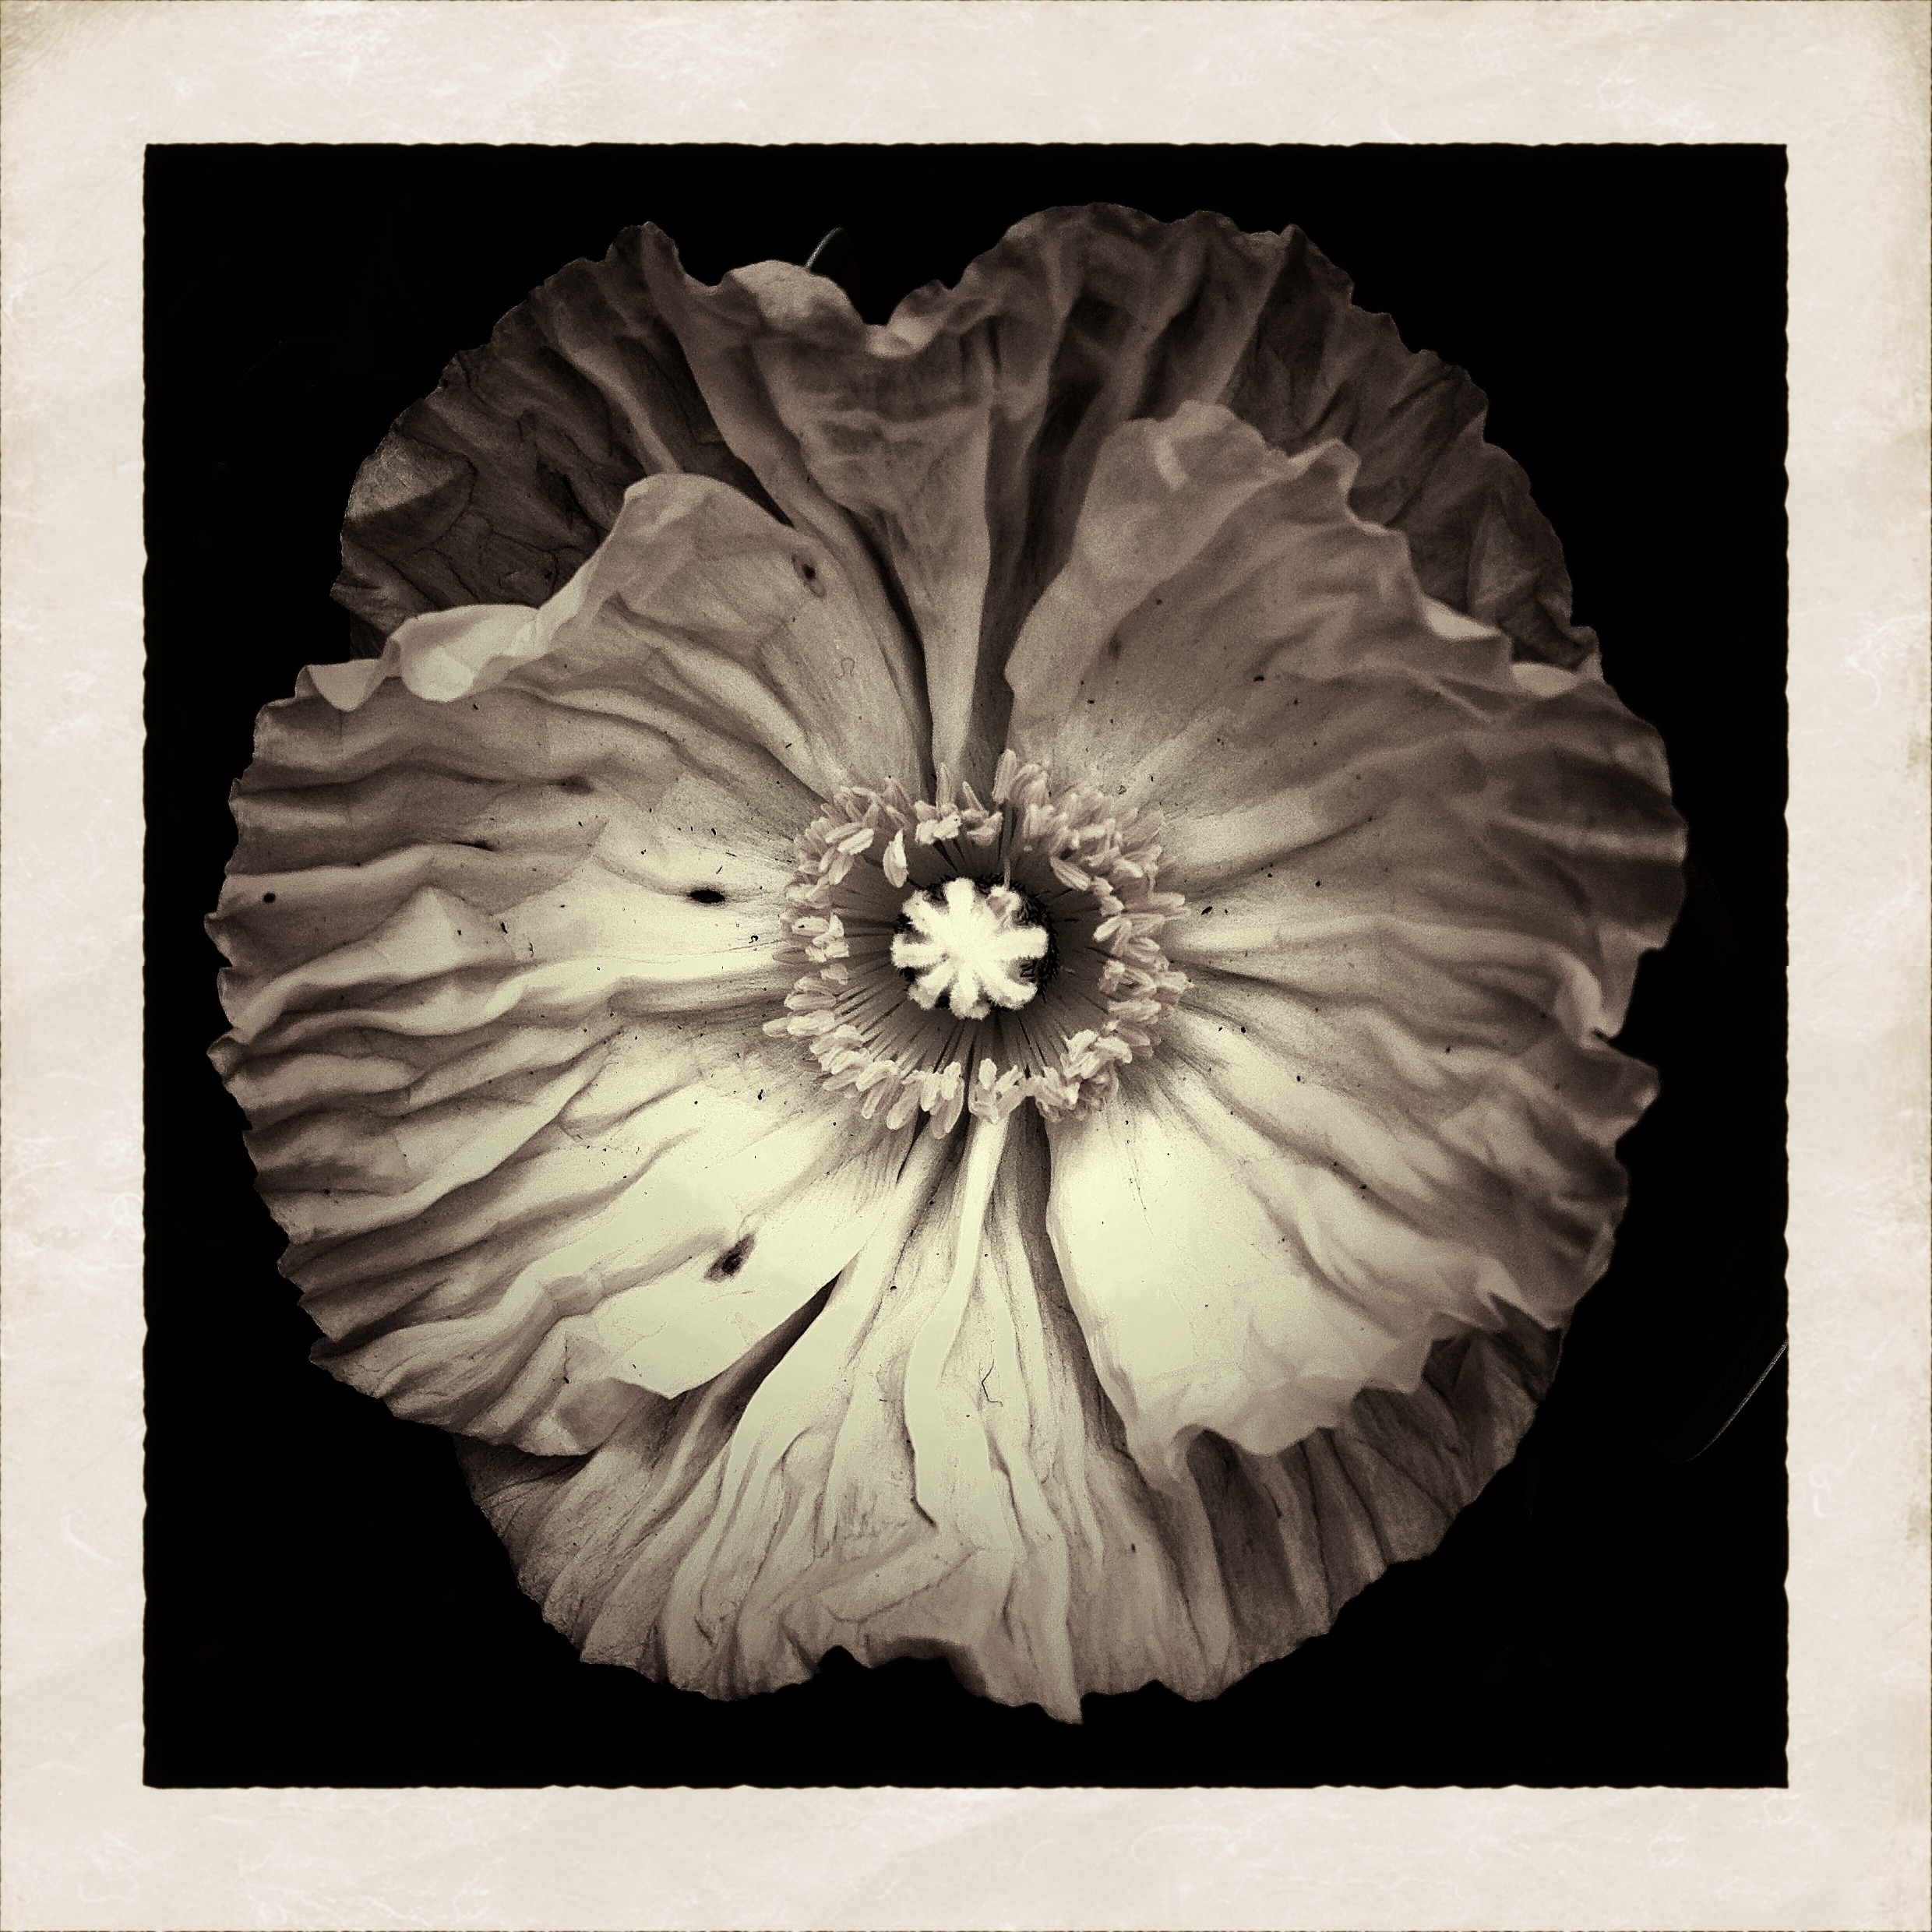
nature, black and white, plant, flower, petal, flora, circle, painting, sketch, drawing, image, poppy, modern art, flowering plant, still life photography, monochrome photography, land plant